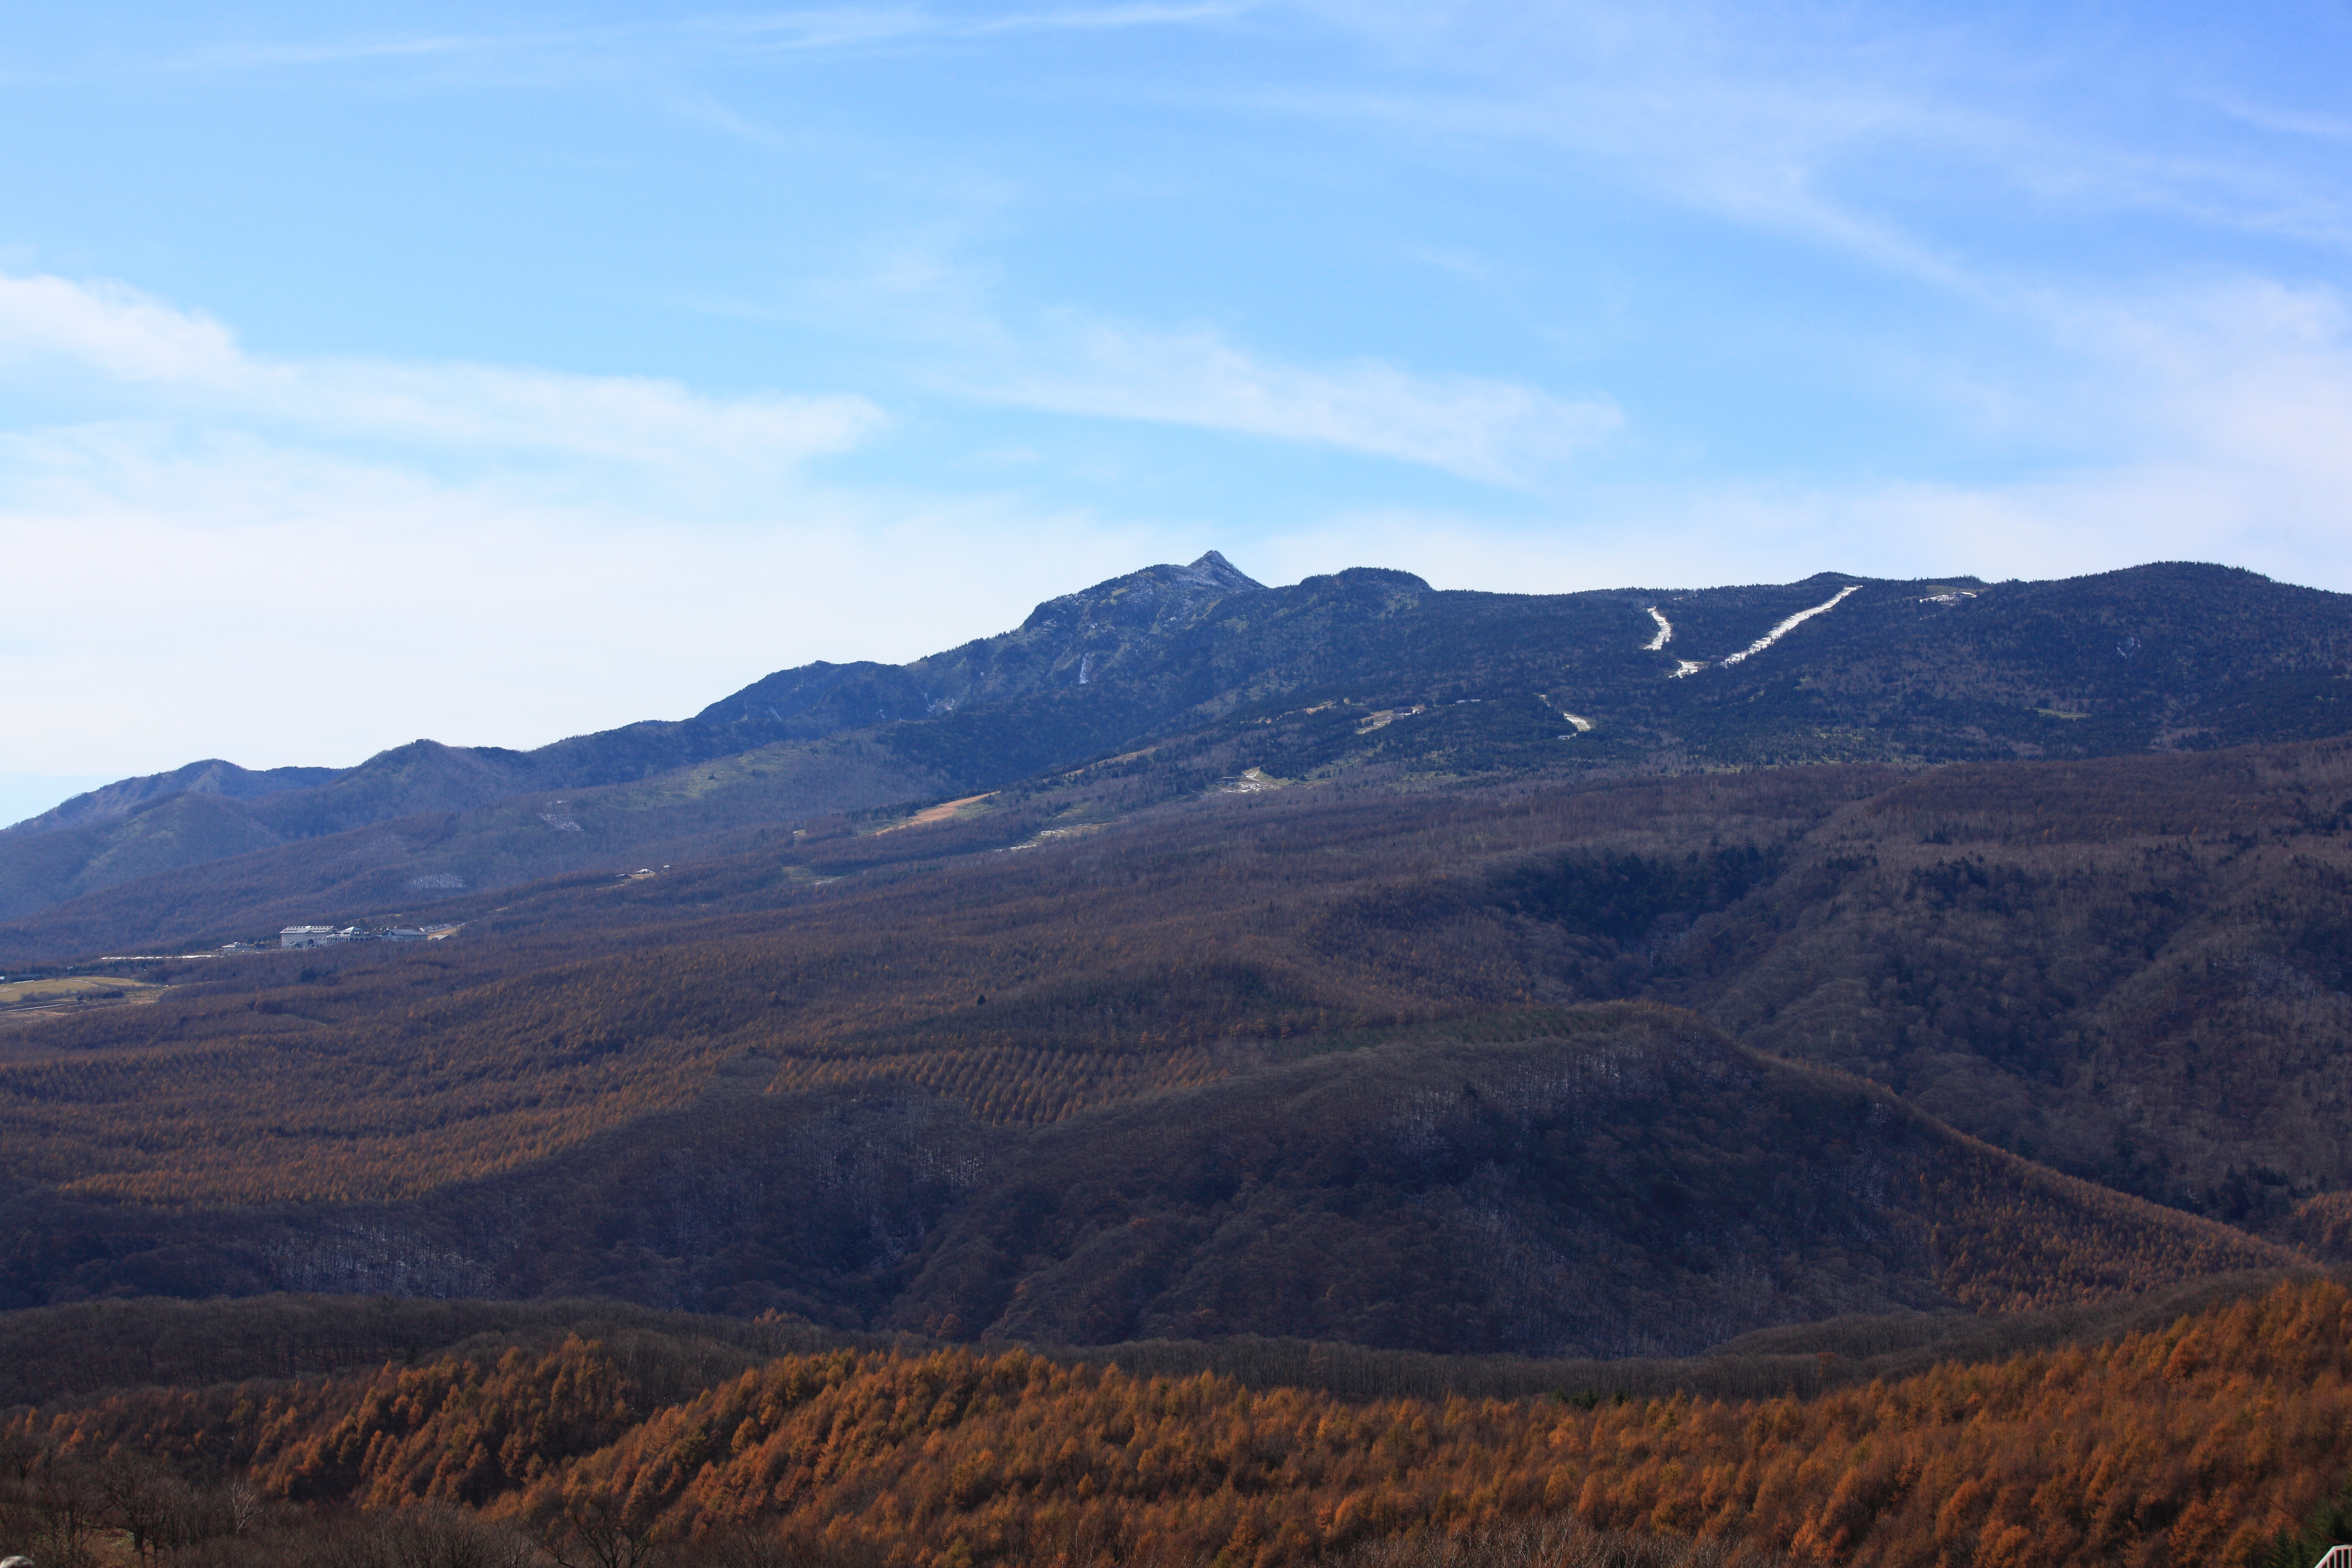
landscape, nature, wilderness, mountain, cloud, hill, view, valley, mountain range, high, highland, ridge, plain, summit, plateau, 5d, hires, fell, loch, markii, hi, res, resolution, rural area, landform, mountain pass, natural environment, geographical feature, mountainous landforms